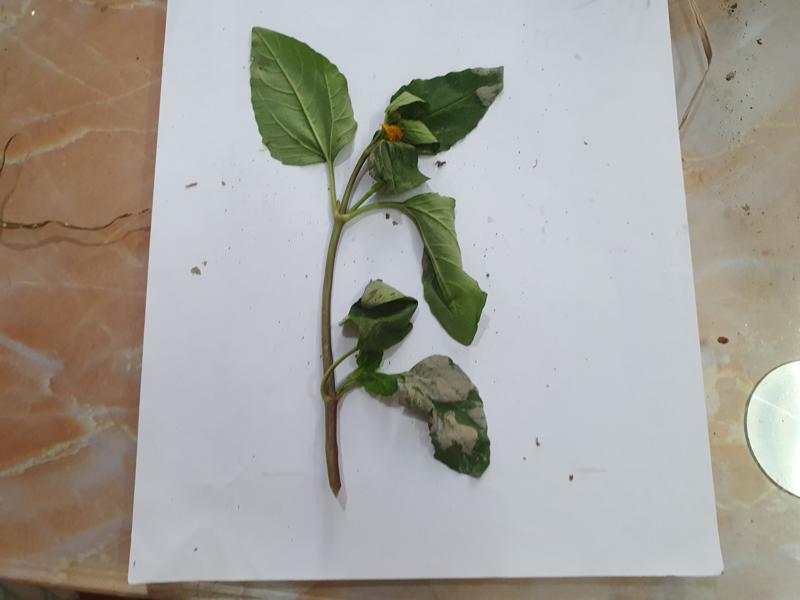
Weed species: Synedrella nodiflora